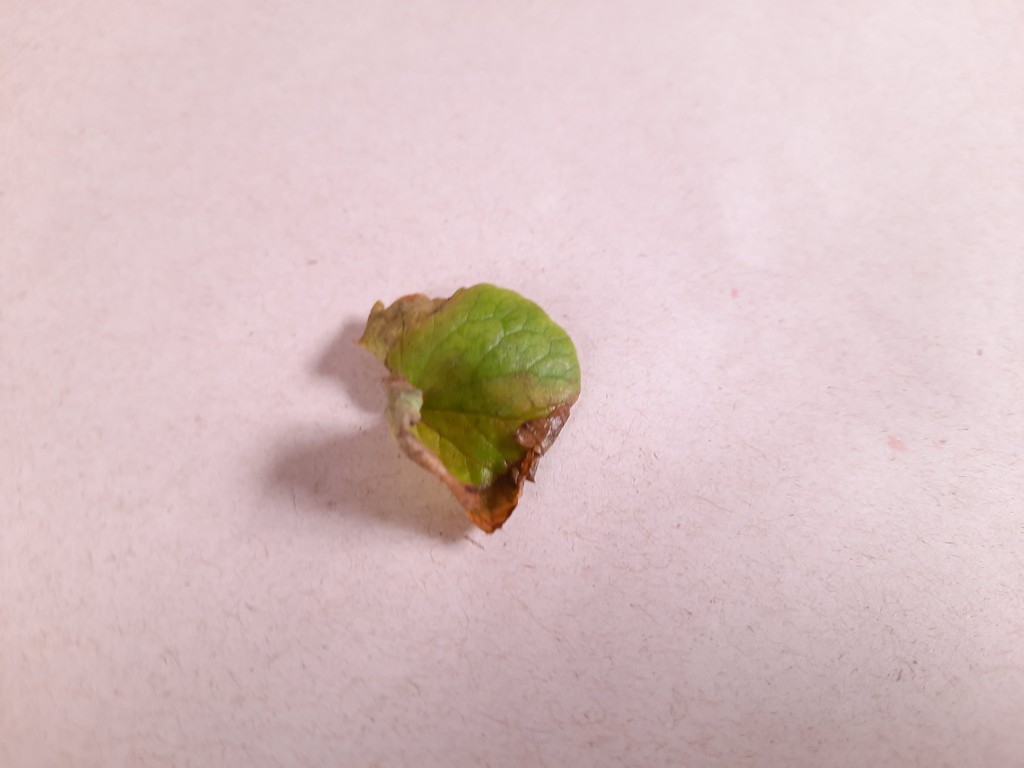
Label: Unhealthy